Phosphetene

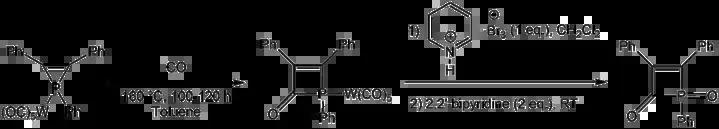
First isolable phosphetene synthesis reported by Mathey "et al".

The reaction of phosphatriafulvenes with azides resulted in the ring expansion into 1"H"-2-iminophosphetes. However, in the presence of excess azide, the Staudinger reaction can take place, which transforms the yellow λσ 1"H"-2-iminophosphete into a λσ iminophosphorane product.